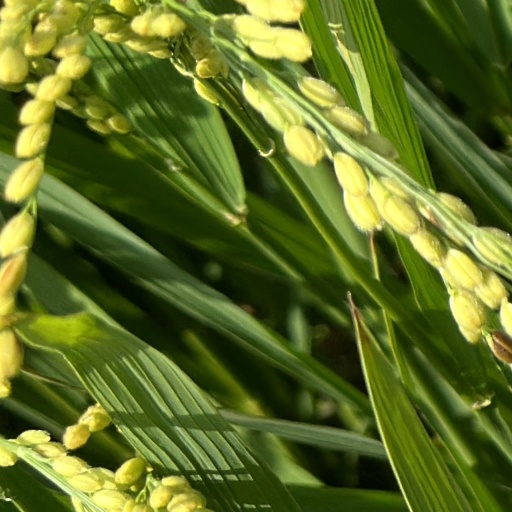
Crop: rice